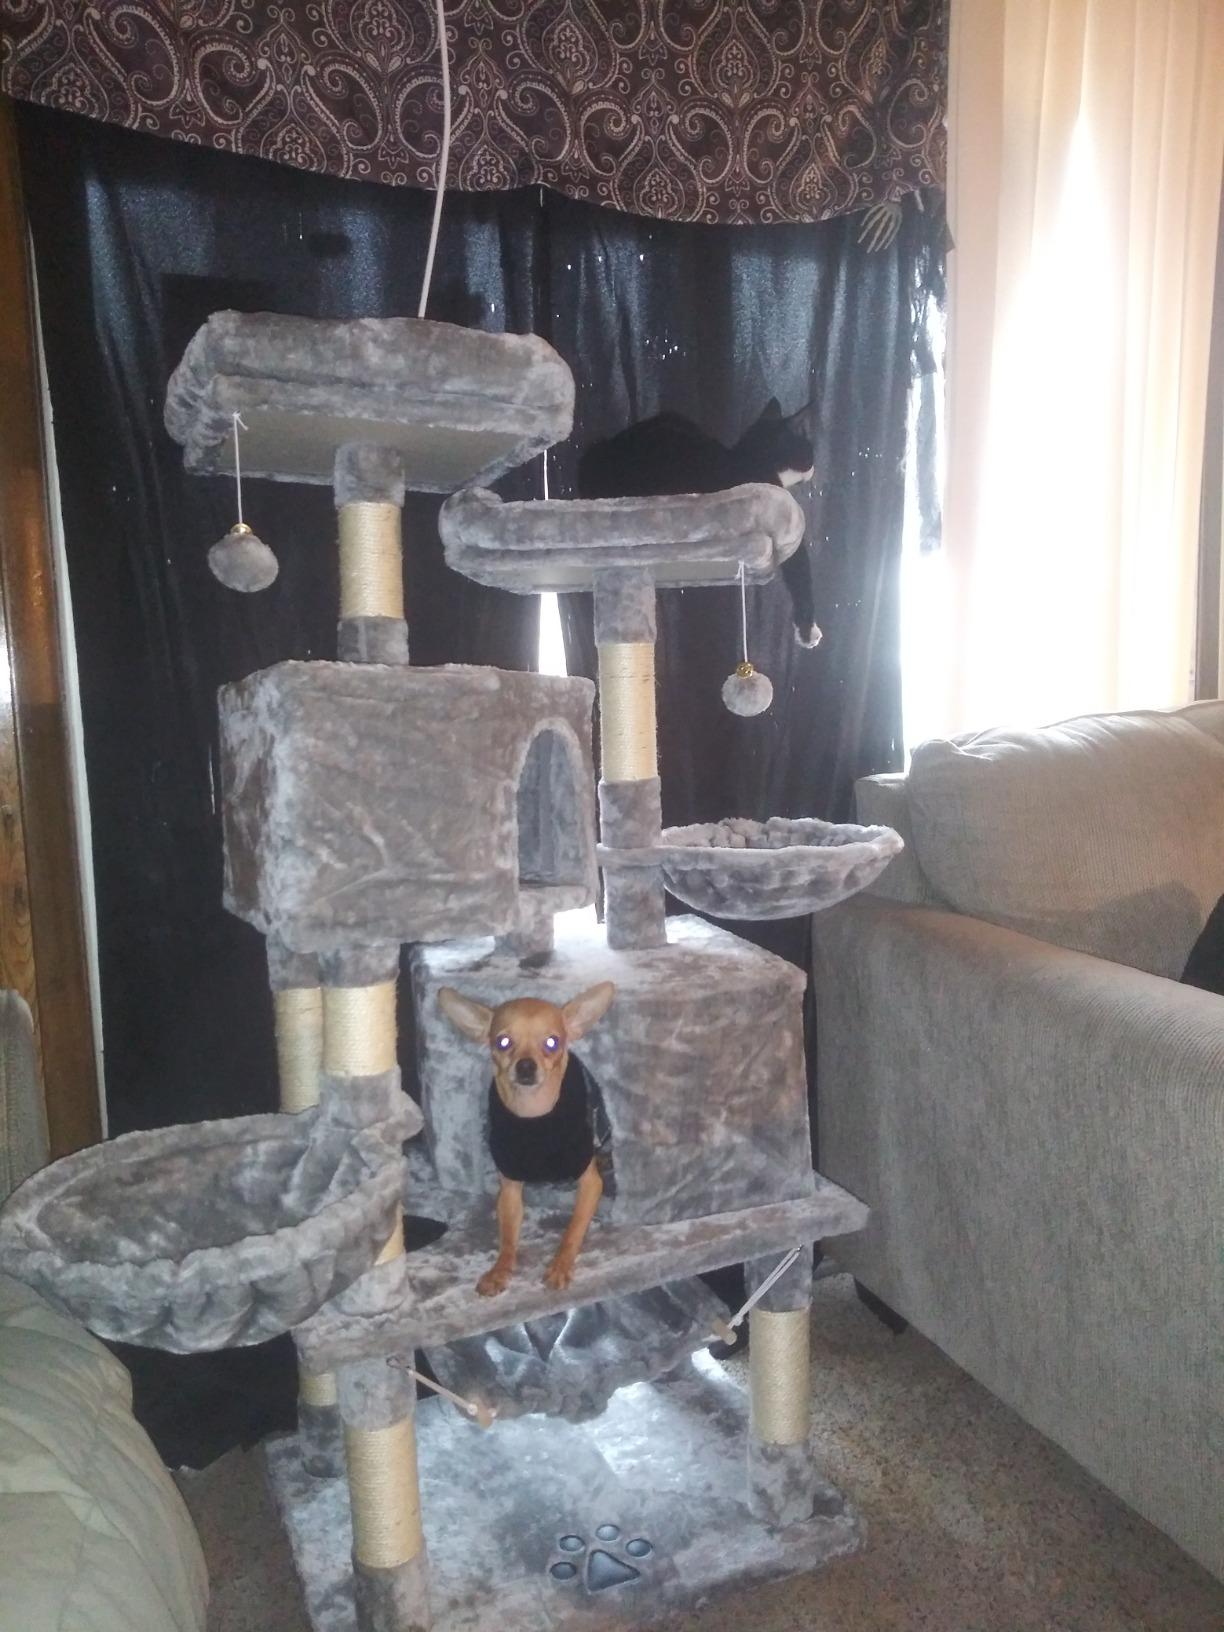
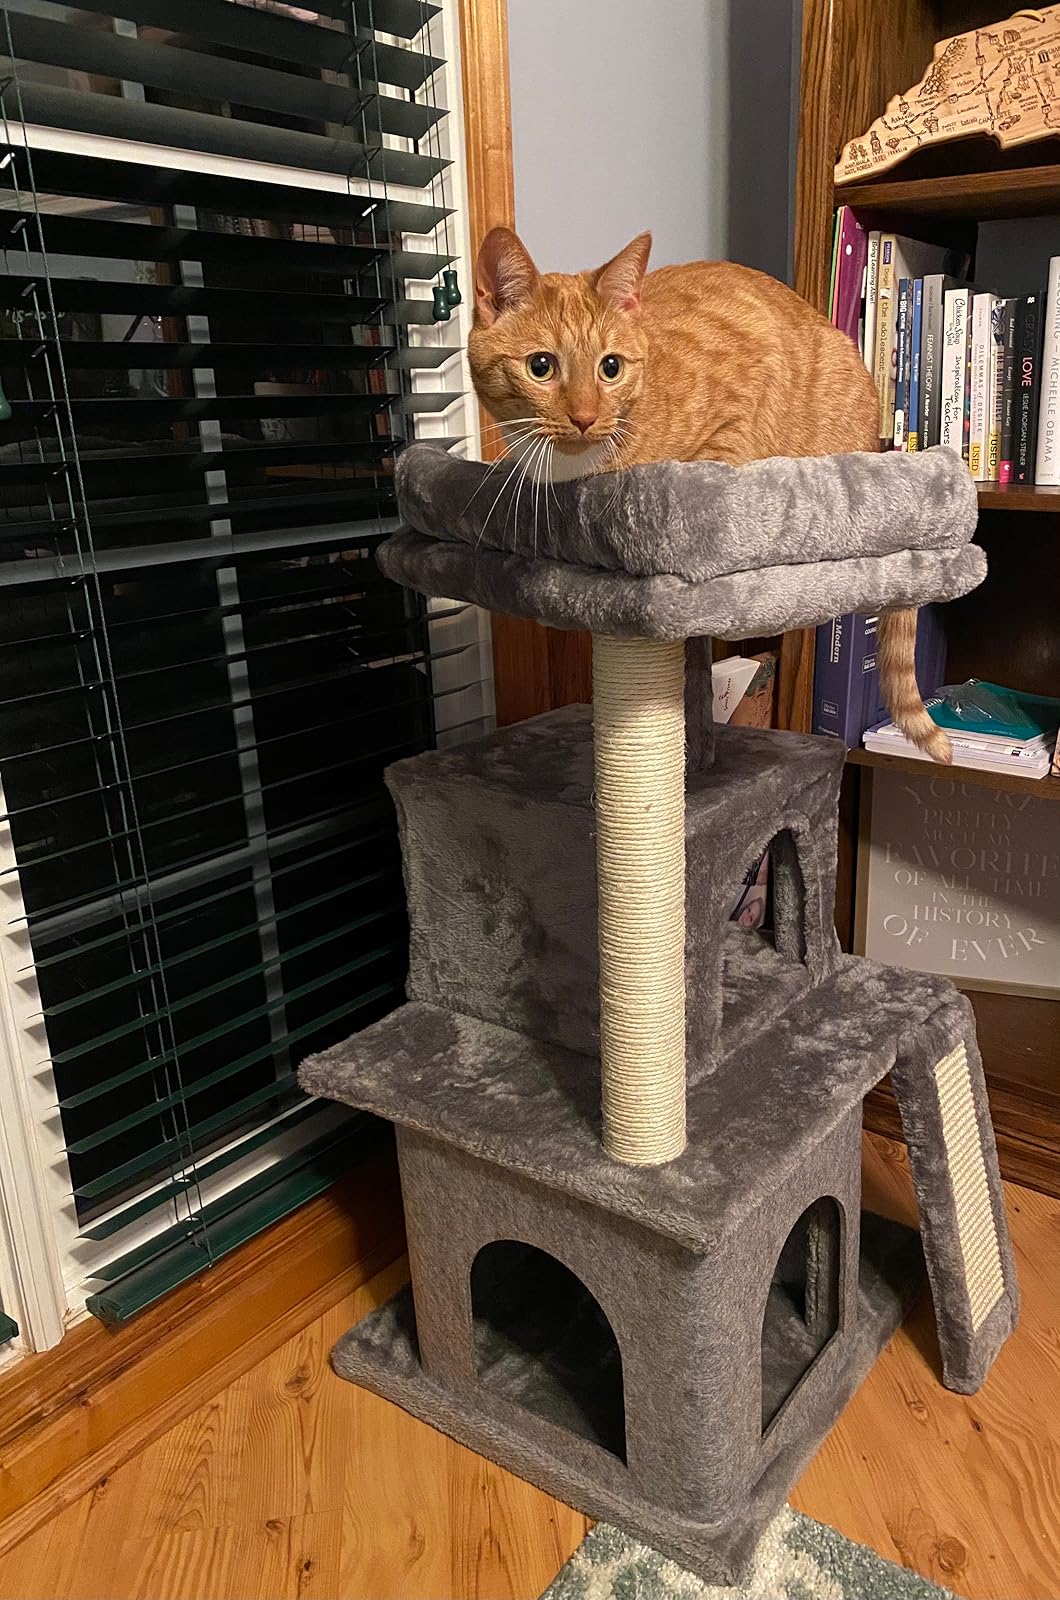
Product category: items_cat tree
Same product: no